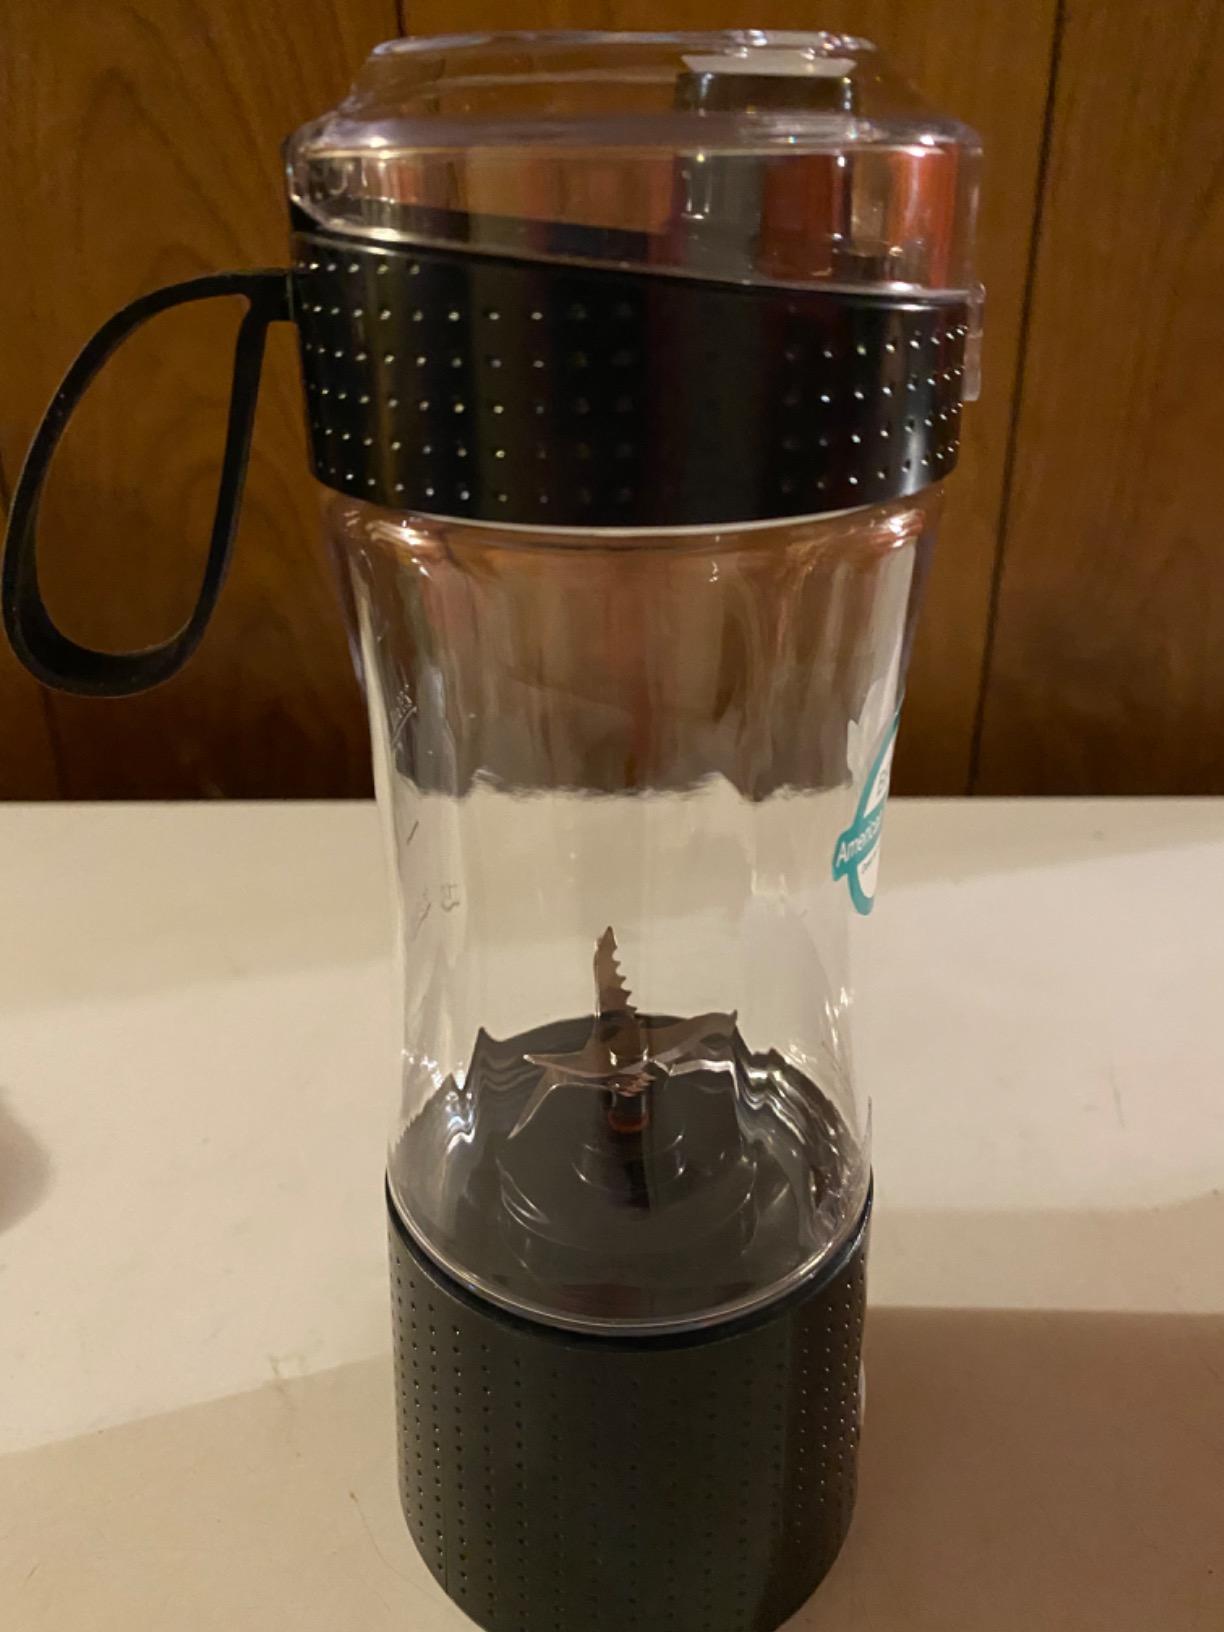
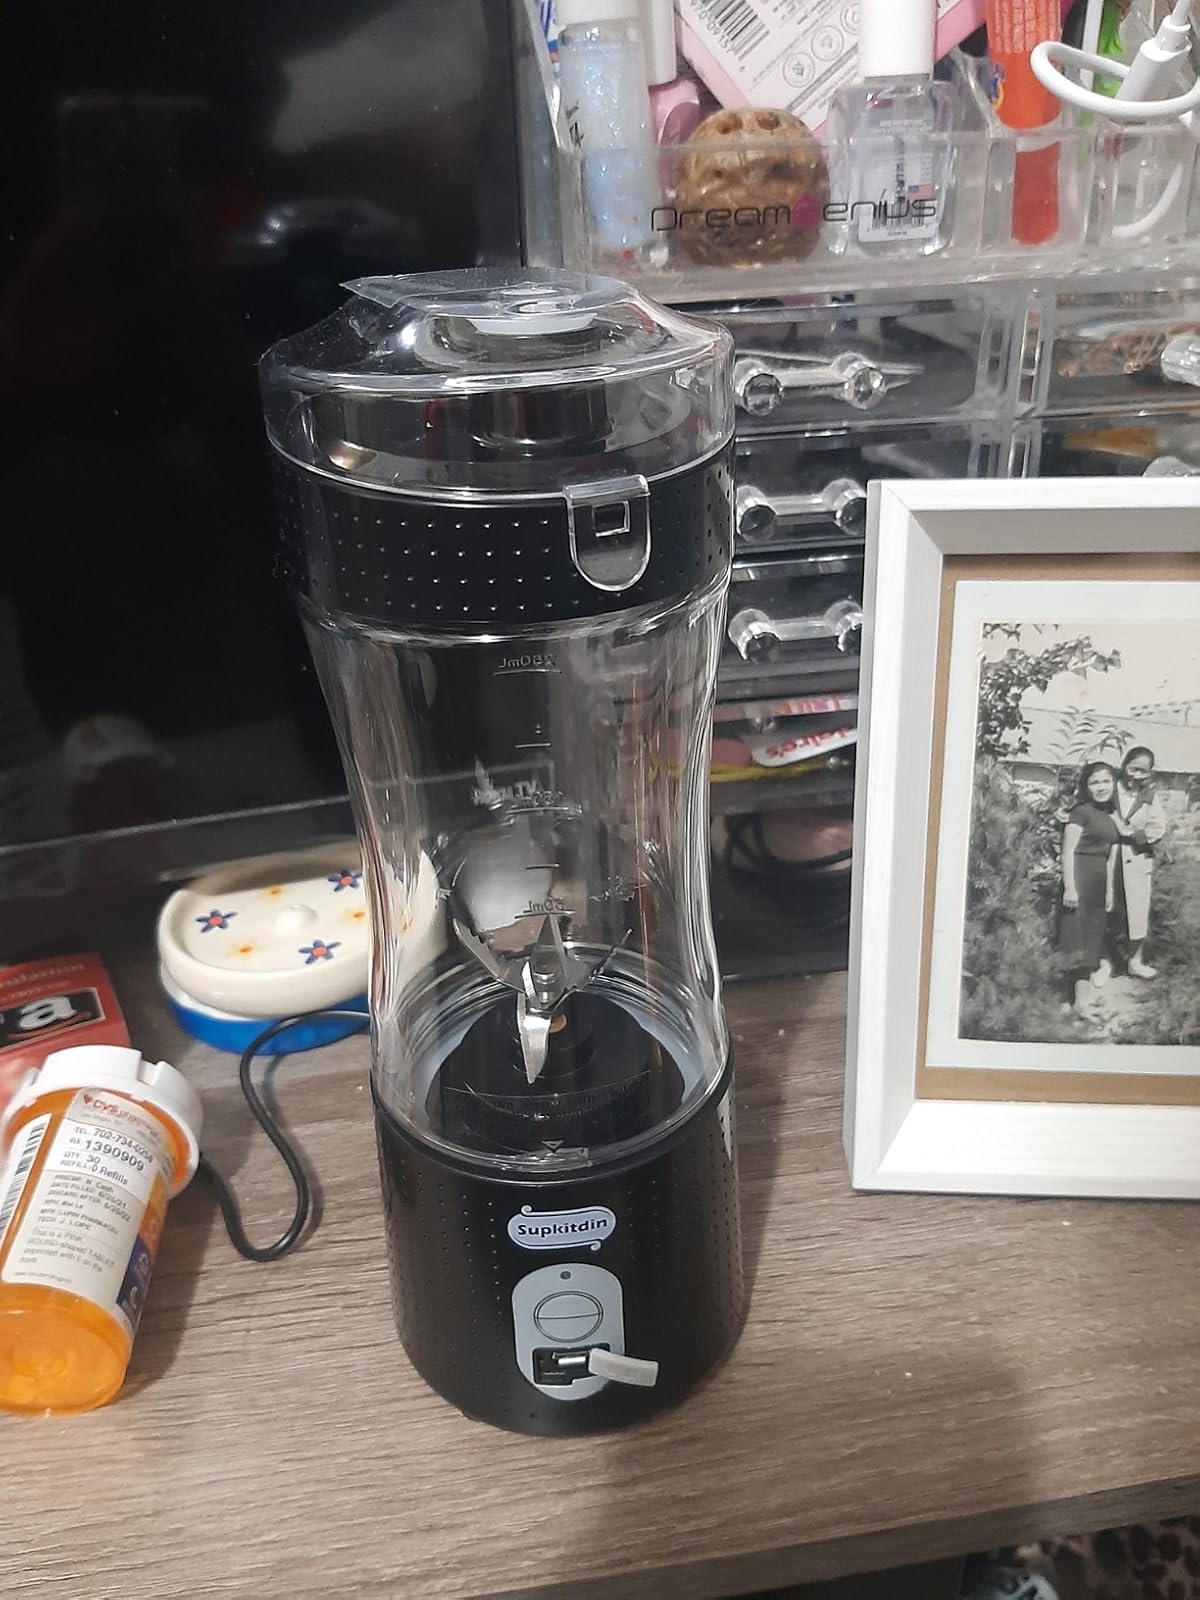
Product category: items_blender
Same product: yes